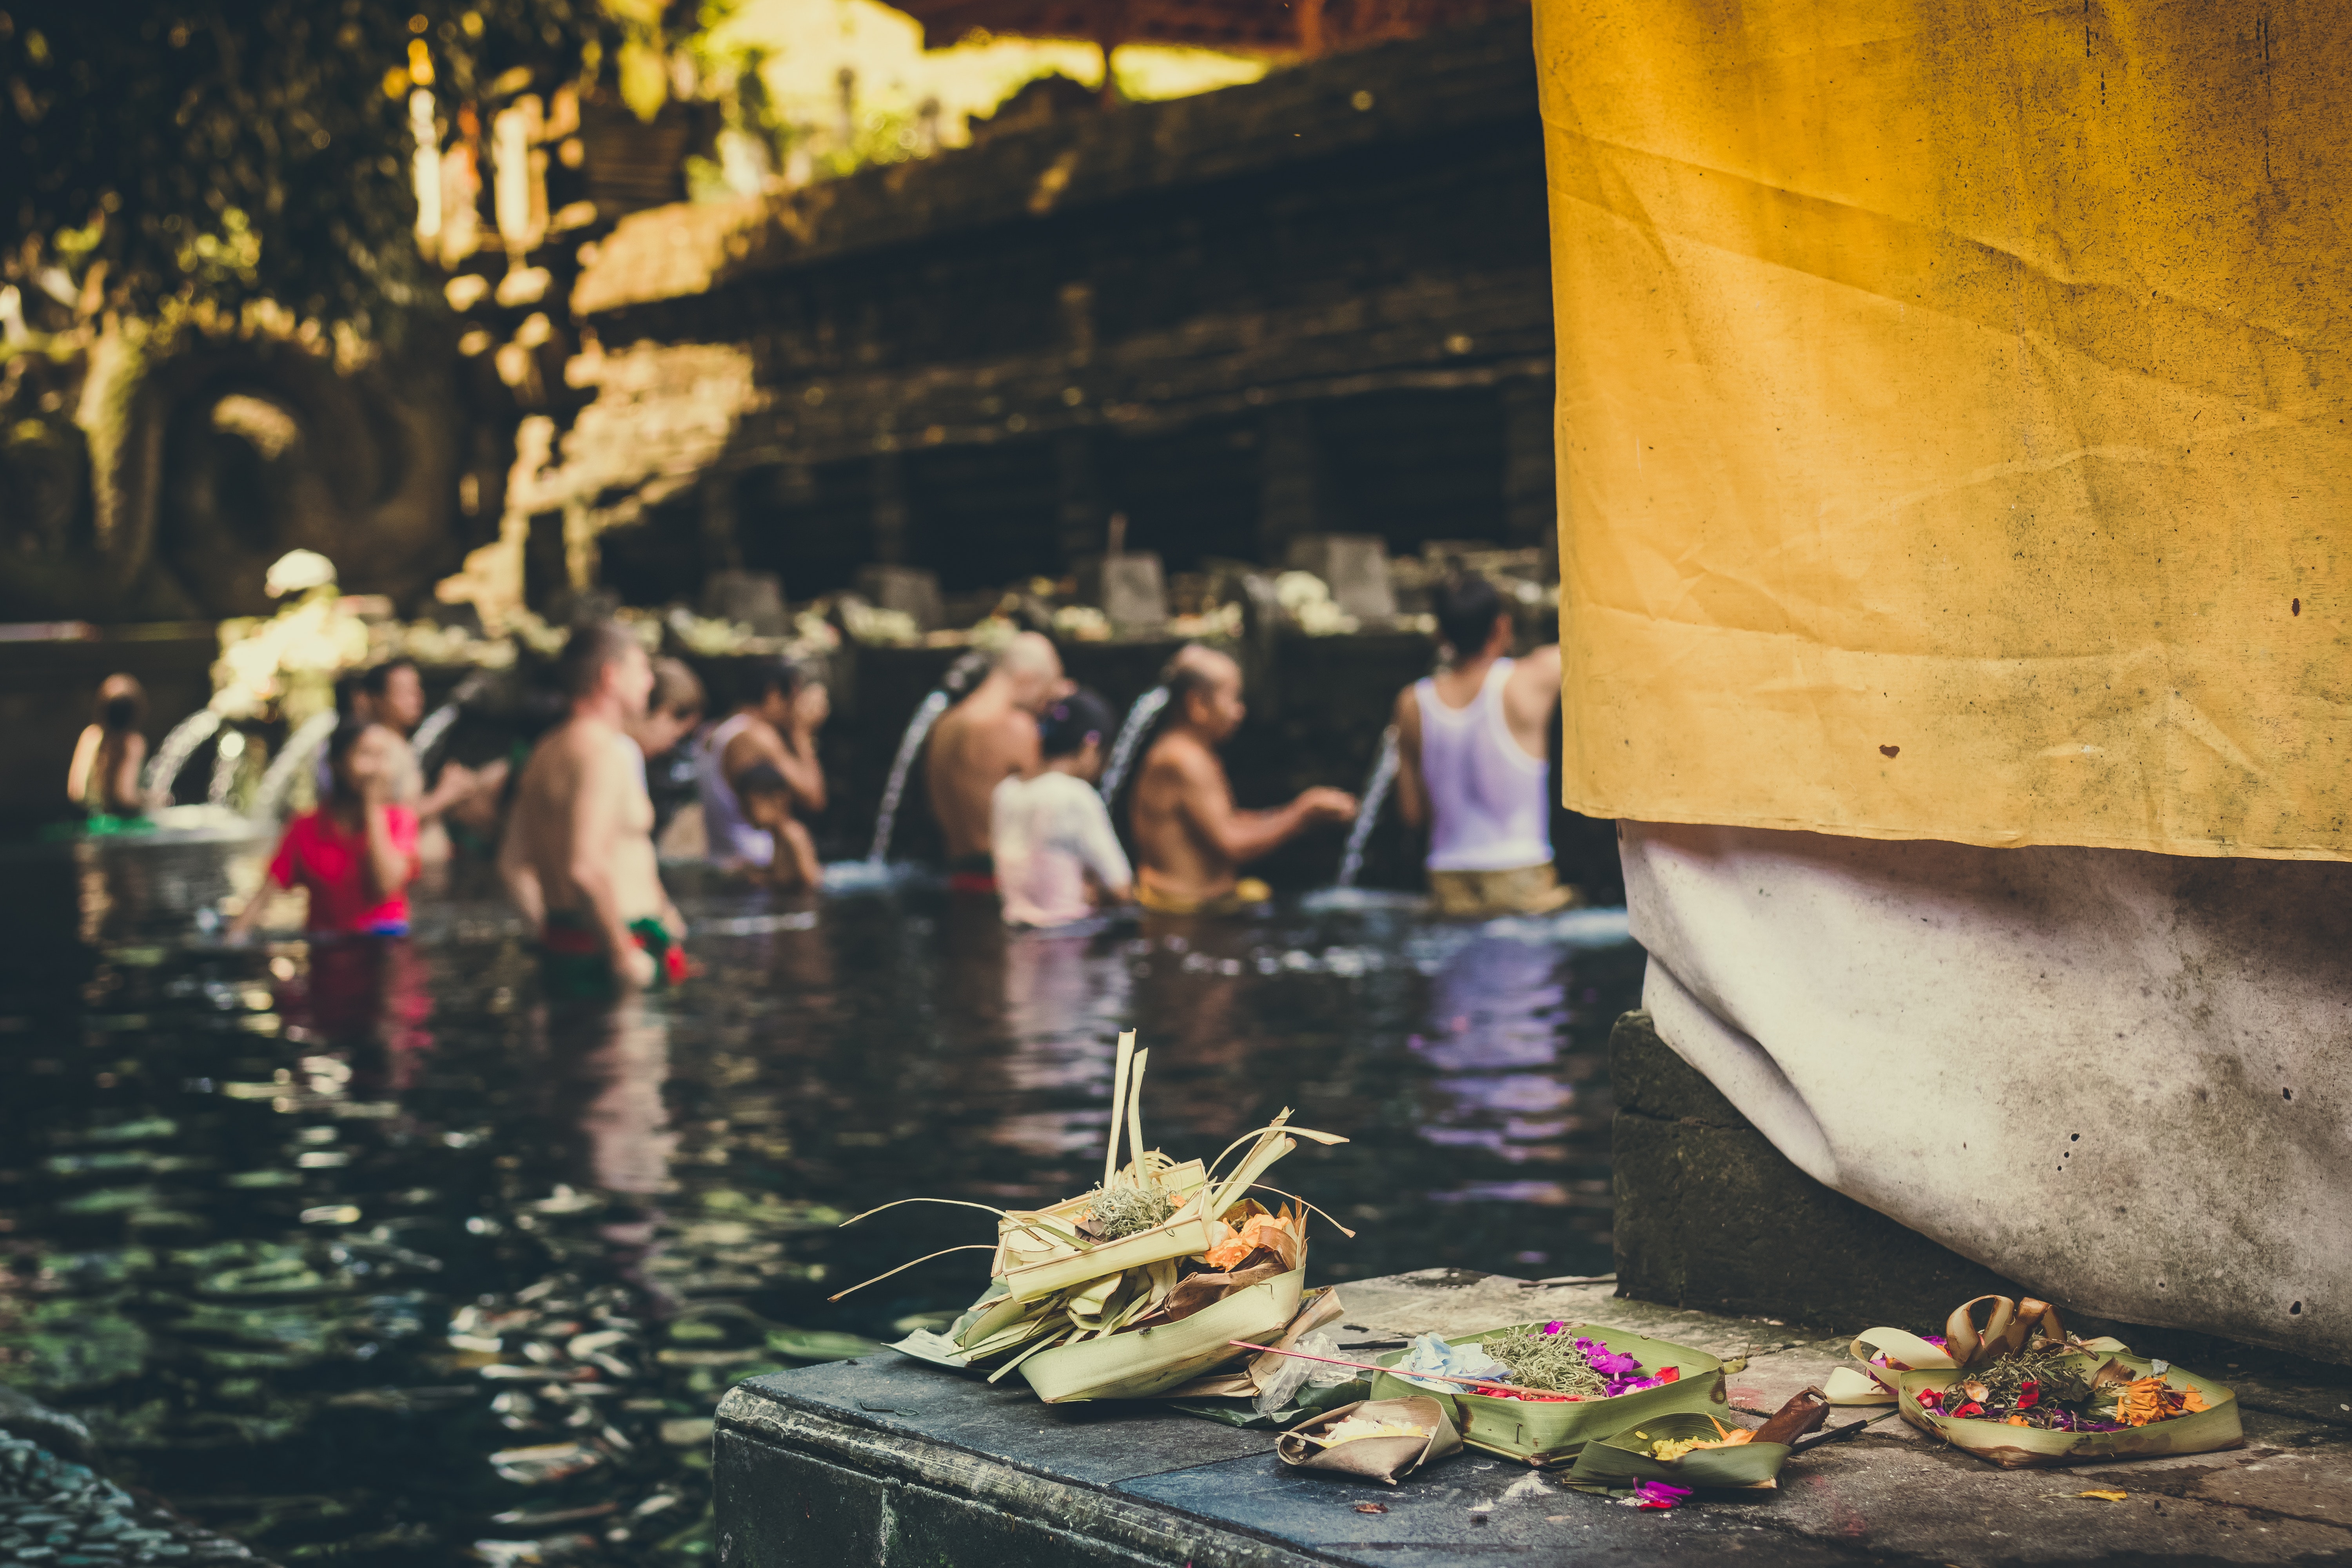
water, reflection, street food, temple, river, plant, child, vehicle, street, boat, cuisine